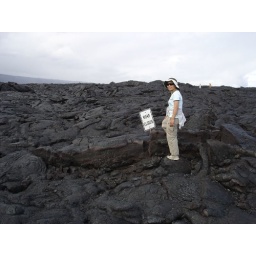
Everyone gets a picture of this road sign engulfed in lava.